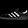
Label: Sneaker